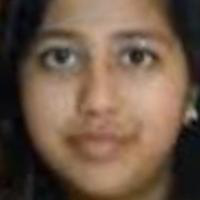
Age group: age 11-20